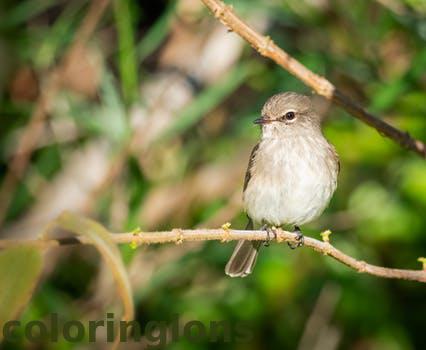
Label: Watermark